Liestølbreen

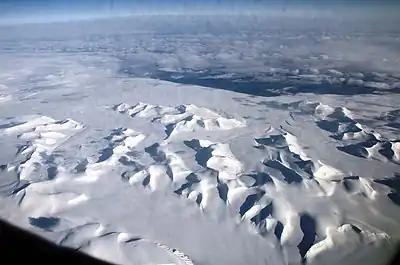
Liestølbreen

Liestølbreen is a glacier complex in Torell Land at Spitsbergen, Svalbard. It is named after Norwegian glaciologist Olav Liestøl. The glacier is situated between the mountains of Arrheniusfjellet and Wijkberget. The glaciers of Krøkjebreen and Glasiologbreen belong to the Liestølbreen complex.